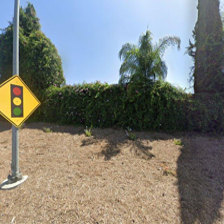
Label: streetView